St. Peter's Catholic Church (Wibaux, Montana)

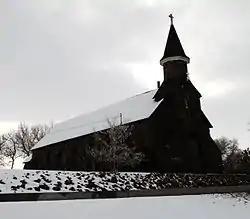

St. Peter's Catholic Church is a site on the National Register of Historic Places located in Wibaux, Montana. It was added to the Register on March 14, 1990.